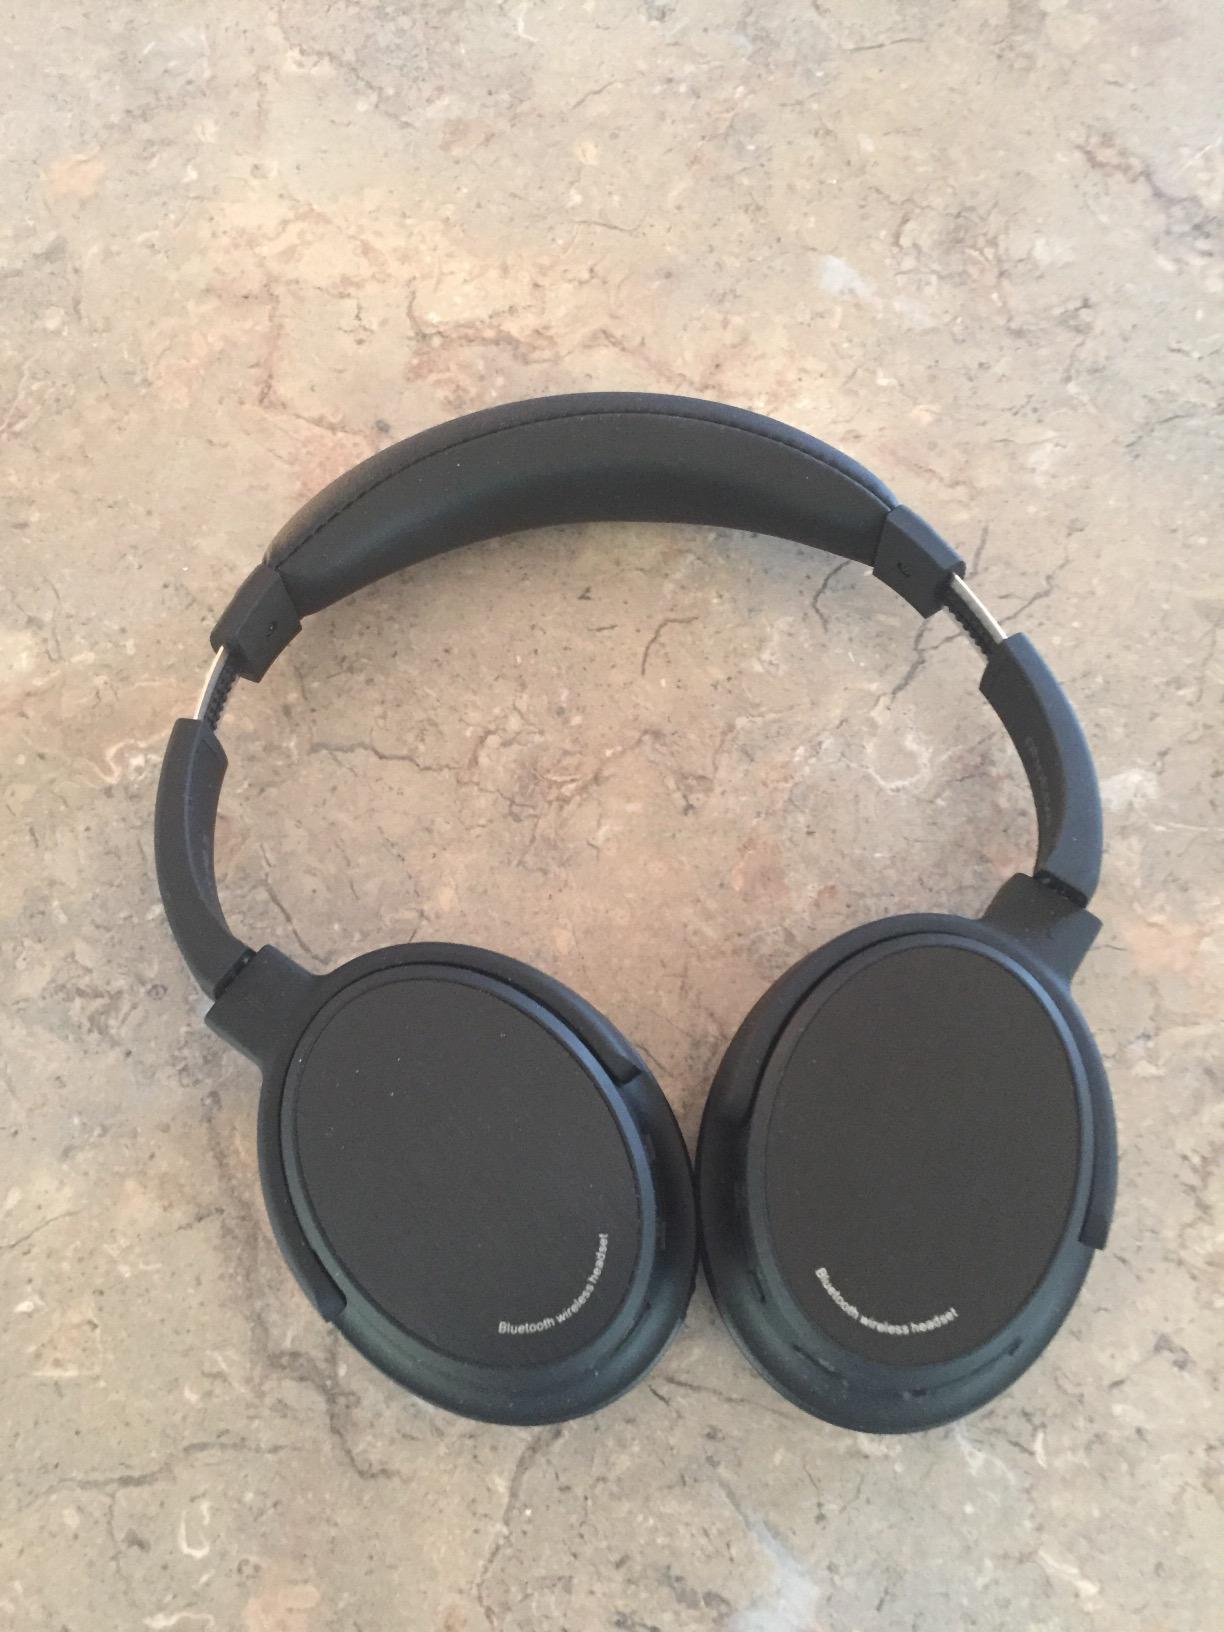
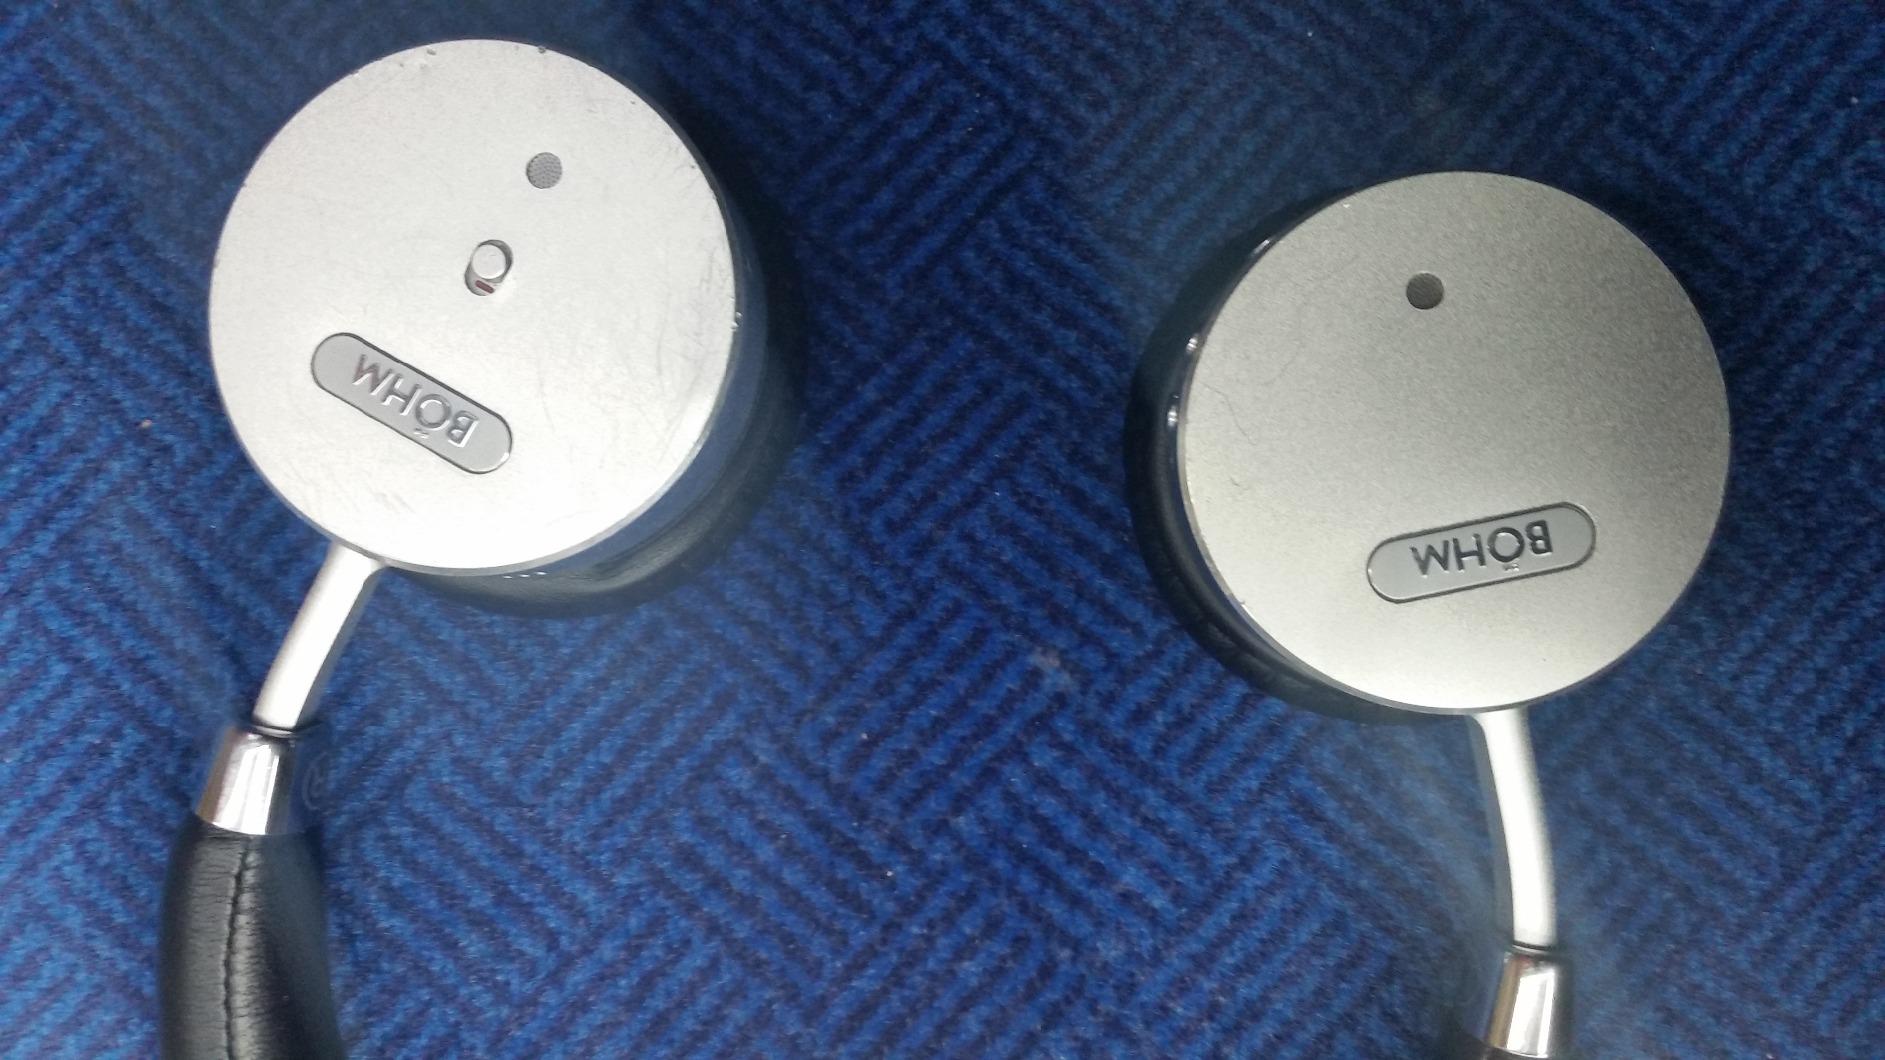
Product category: headphones
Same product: no